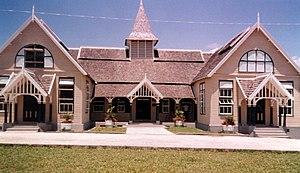
L'école secondaire Manning de Savanna-la-Mar (Jamaïque), en août 1990.
Savanna-la-Mar, est le chef-lieu de la paroisse de Westmoreland, en Jamaïque.